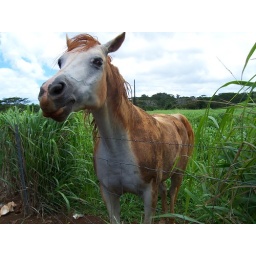
I am so glad I don't have a white horse in hawaii